Schism of Montaner

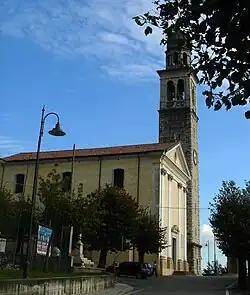
The Catholic church of Montaner, dedicated to Saint Pancras

In the Schism of Montaner (Italian: "Scisma di Montaner") between 1967 and 1969, almost all residents of the Italian village of Montaner renounced Catholicism and converted to Eastern Orthodoxy. This was due to a disagreement with the bishop of Vittorio Veneto, Albino Luciani, the future Pope John Paul I, over the appointment of the local priest.